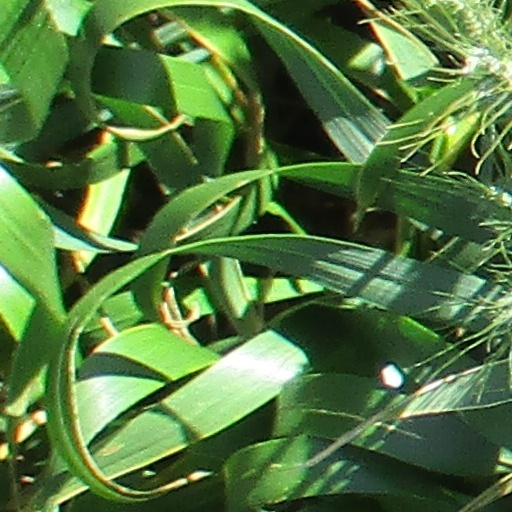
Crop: wheat